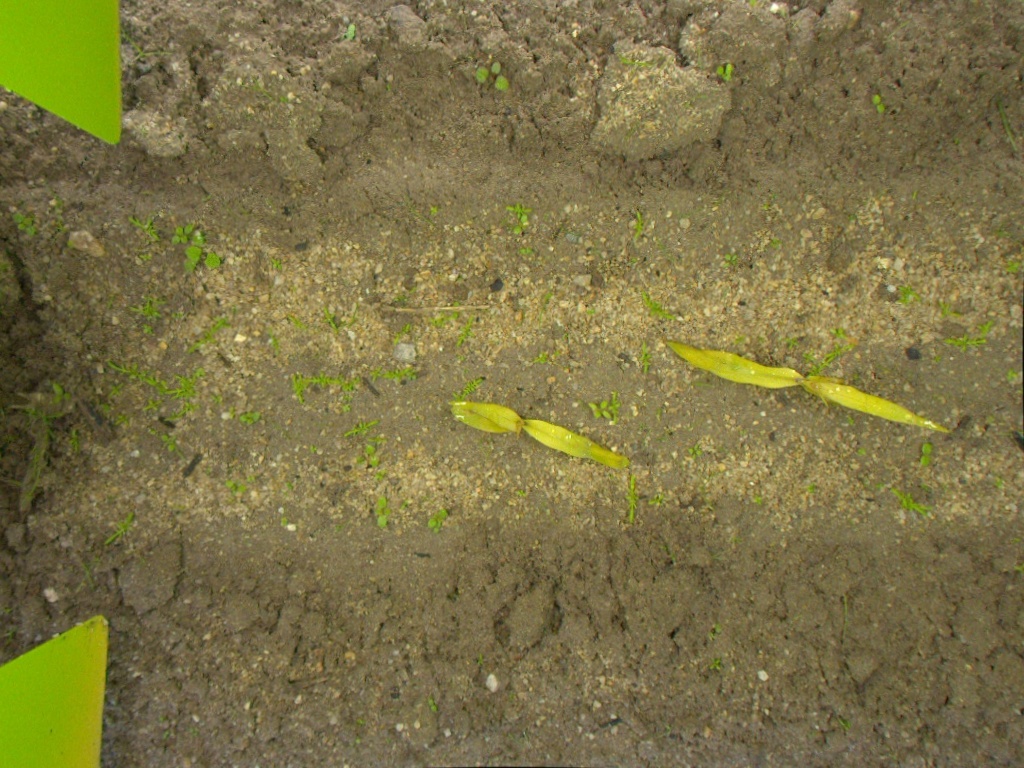
Crop: maize
Objects: maize, maize